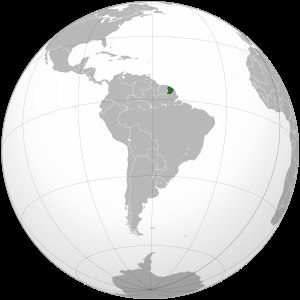
Fransk Guyana
Fransk Guyanas placering
Fransk Guyana er et oversøisk fransk departement [1]. Guyana ligger på den caribiske kyst i Sydamerika. Hovedstaden i Fransk Guyana hedder Cayenne. Fransk Gyuana er ligsom Martinique og Guadeloupe en den del af DOm og e tilhører dermed EU området.